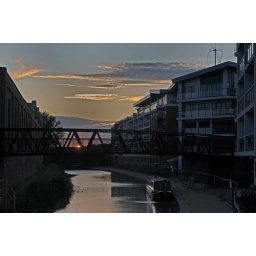
Photo from a recent MKF meeting 19/8/09, pity about the security fencing around the new building on the right.